Hyphenated American

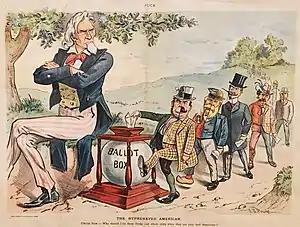
Cartoon from "Puck", August 9, 1899, by J. S. Pughe. Angry Uncle Sam sees hyphenated voters (including an Irish-American, a German-American, a French-American, an Italian-American, and a Hungarian-American) and demands, "Why should I let these freaks cast whole votes when they are only half Americans?"

In the United States, the term hyphenated American refers to the use of a hyphen (in some styles of writing) between the name of an ethnicity and the word in compound nouns, e.g., as in . Calling a person a "hyphenated American" was used as an insult alleging divided political or national loyalties, especially in times of war. It was used from 1890 to 1920 to disparage Americans who were of foreign birth or ancestry and who displayed an affection for their ancestral heritage language and culture. It was most commonly used during World War I against Americans from White ethnic backgrounds who favored United States neutrality during the ongoing conflict or who opposed the idea of an American alliance with the United Kingdom and the creation of what is now called the "Special Relationship", even for purely political reasons.